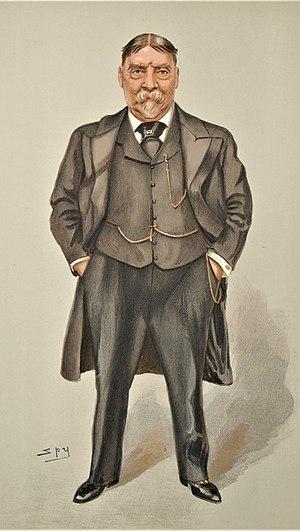
Sir Archibald Lucius Douglas, ODB, ORV, est un amiral canadien de la Royal Navy. Il fut conseiller étranger au Japon pendant l'ère Meiji.